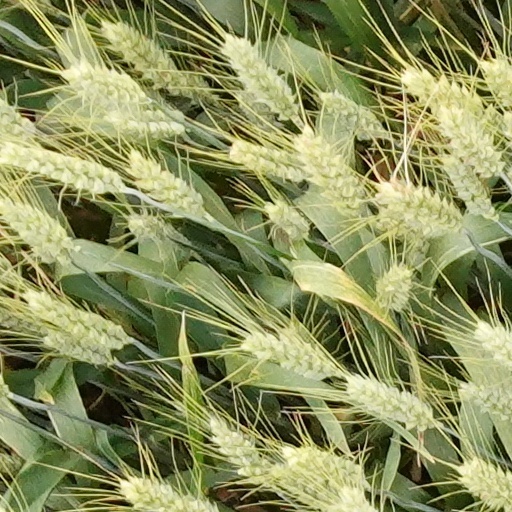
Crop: wheat